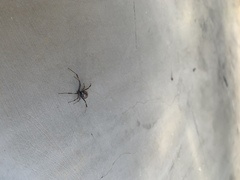
Species: Lactrodectus_hesperus